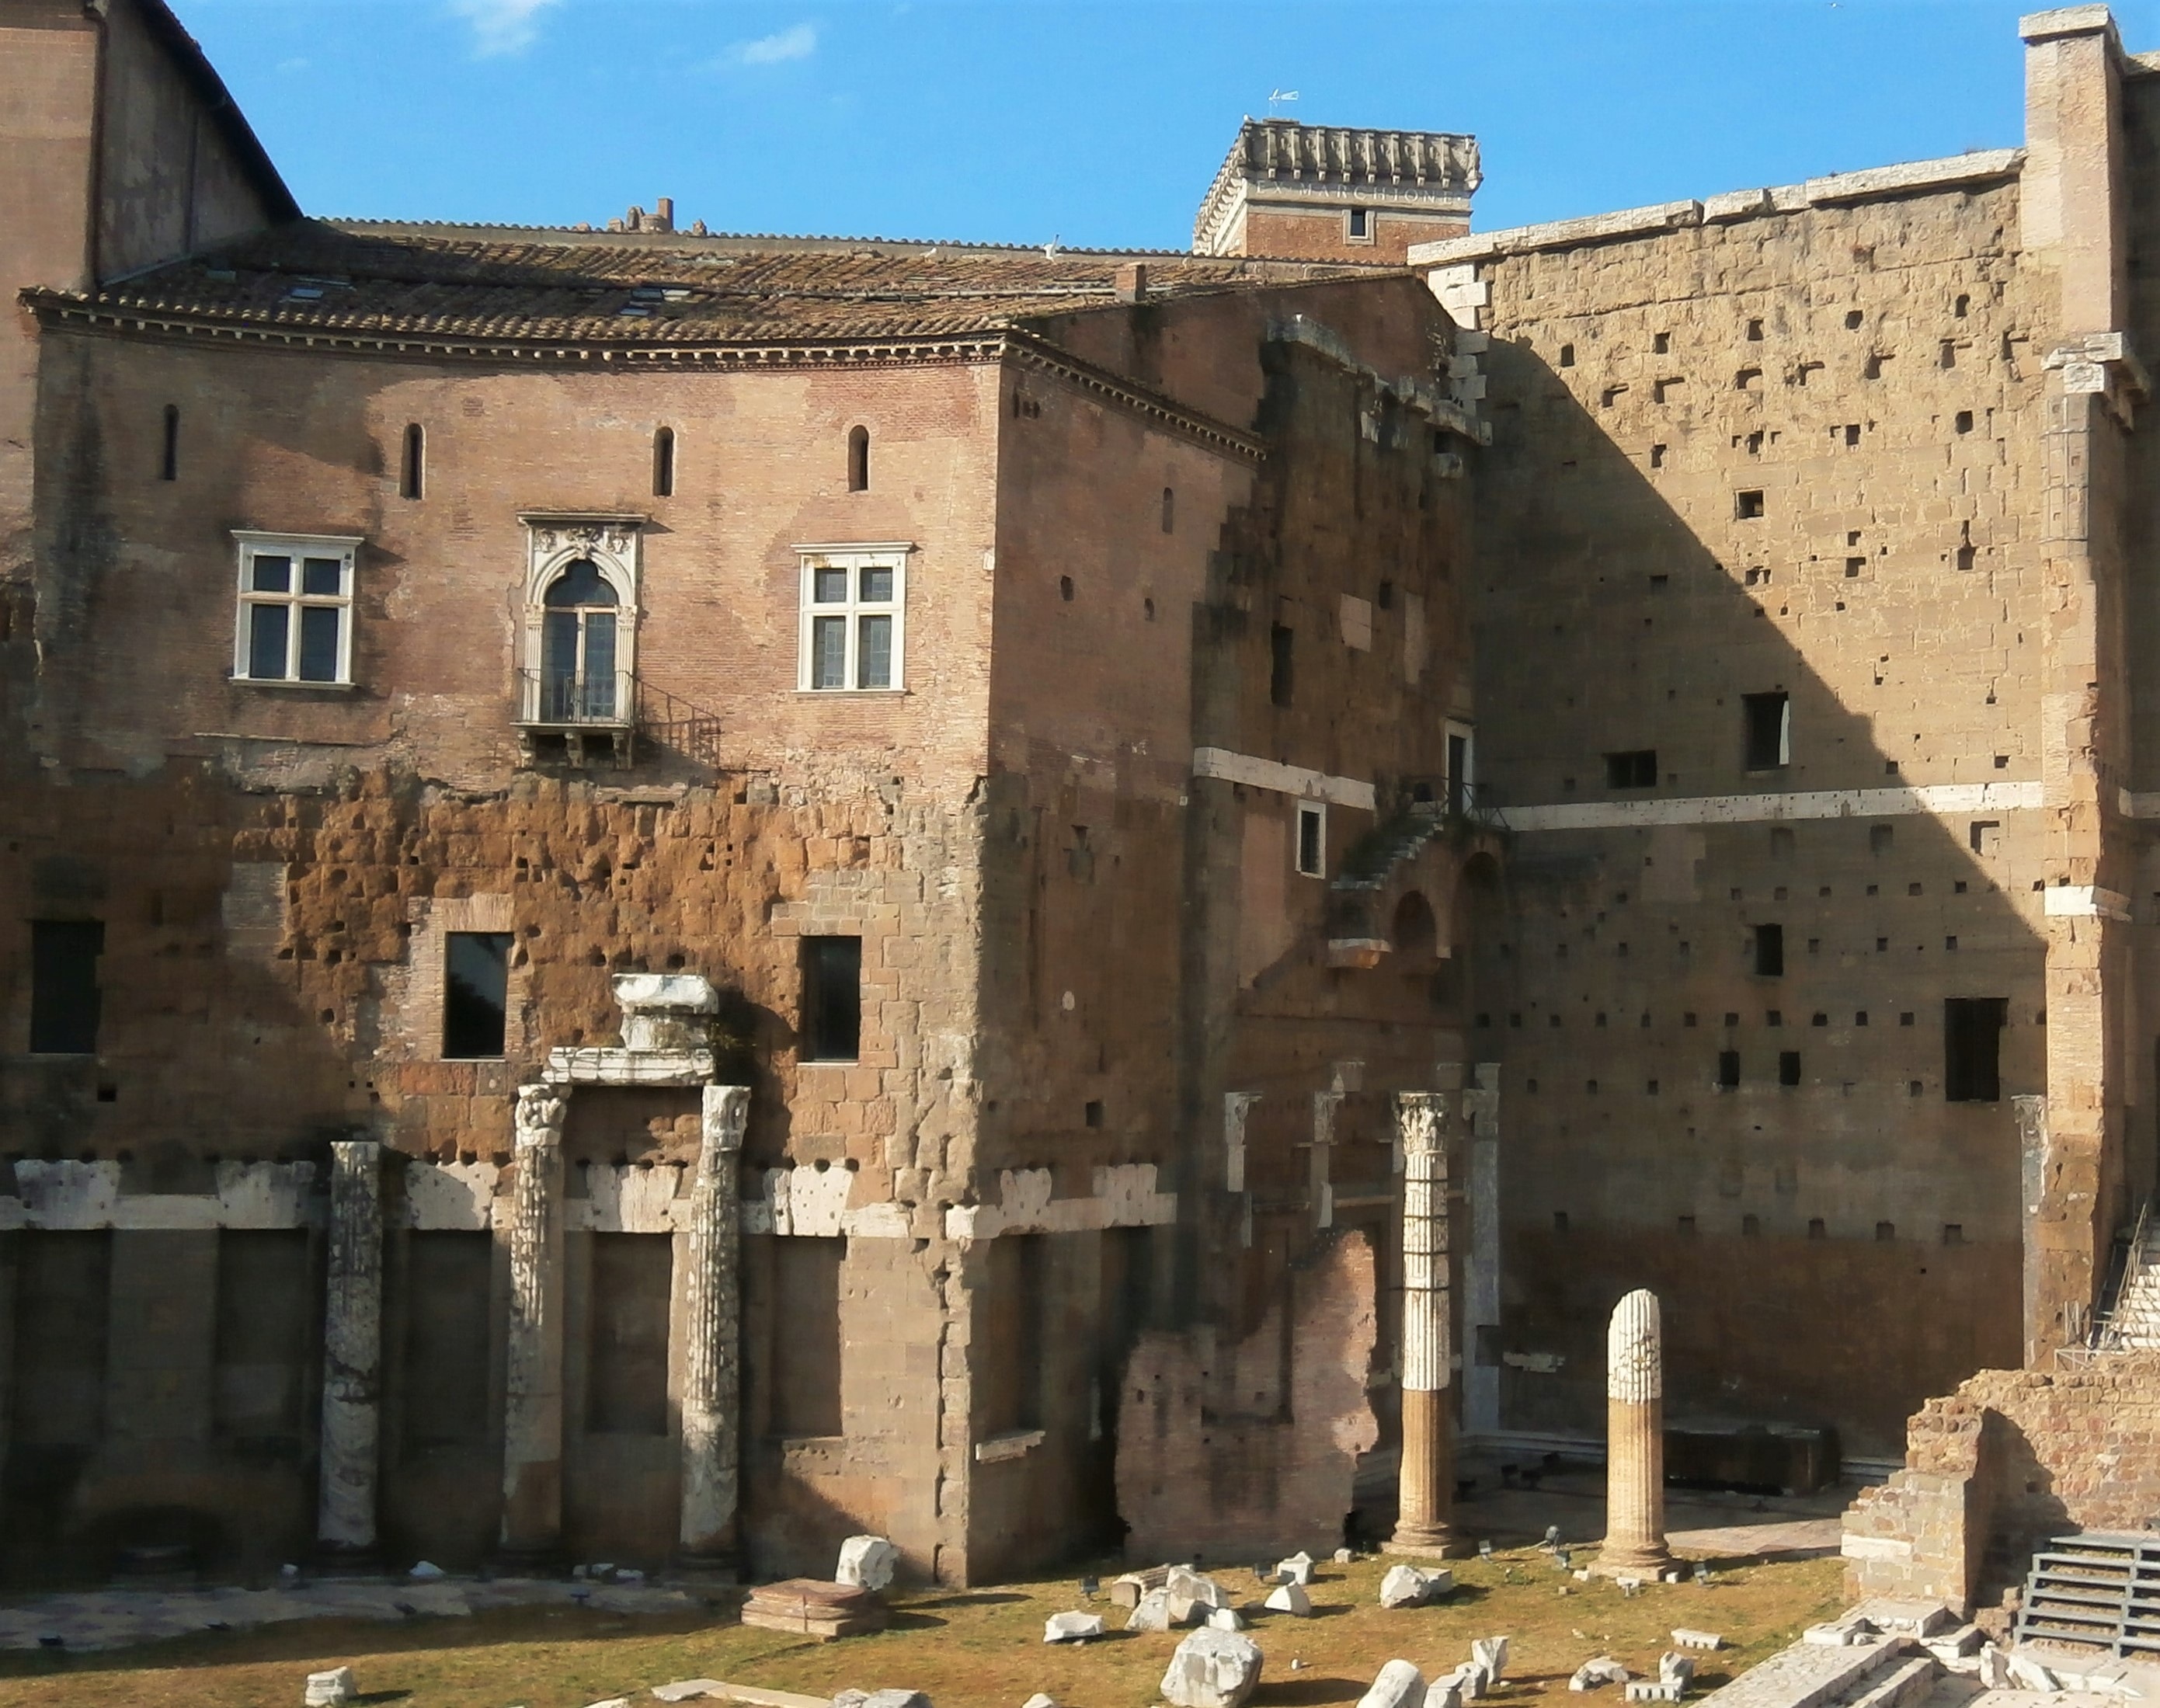
town, building, chateau, old, monument, village, castle, italy, facade, fortification, rome, ruins, history, middle ages, ancient rome, historic site, ancient history, historical monuments, human settlement, ancient roman architecture